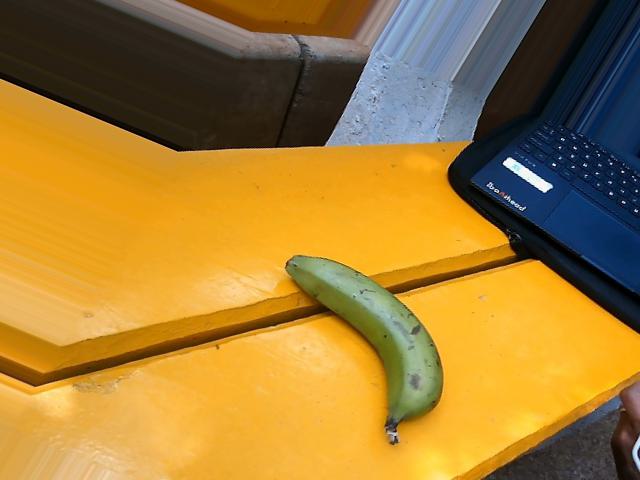
Label: Raw_Banana